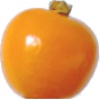
Label: physalis